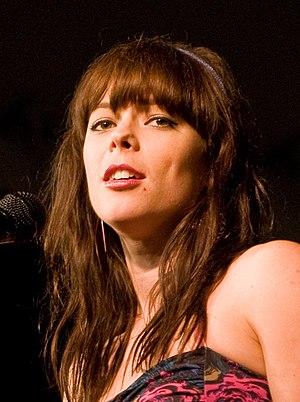
Lenka, de son vrai nom Lenka Kripac, est une auteure-compositrice-interprète australienne née le 19 mars 1978 à Bega en Australie.